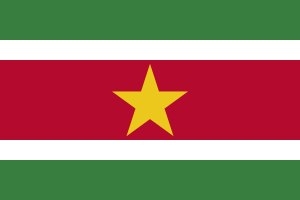
Surinams flag
Surinams flag, proportioner: 2:3
Surinams flag består af fem horisontale felter: to grønne felter øverst og nederst, to smalle hvide felter og et bredt rødt felt i midten. I midten af det røde felt, er en stor gul stjerne.